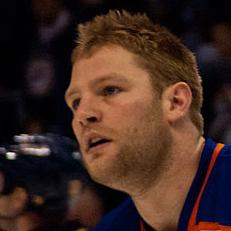
Age: 27